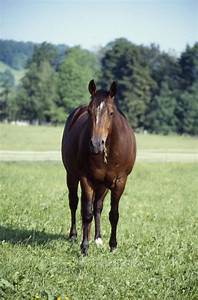
Label: horse